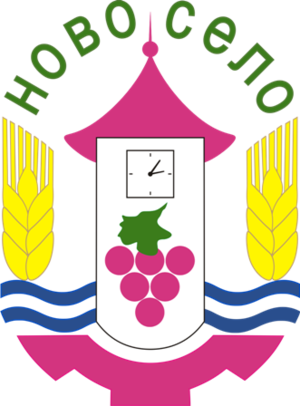
La commune de Novo Sélo est située dans le nord-ouest de la Bulgarie.
Novo Sélo est un village situé dans le nord-ouest de la Bulgarie.